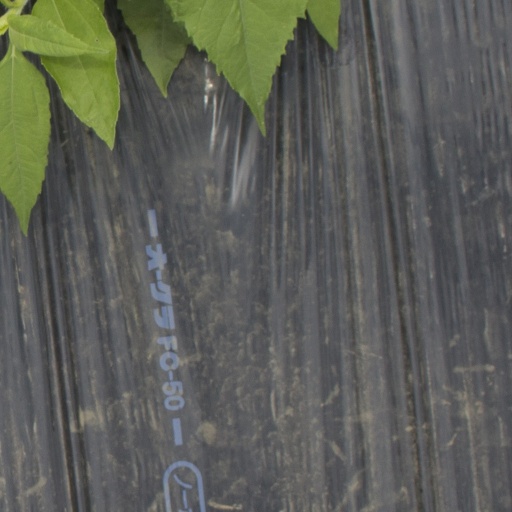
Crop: Jerusalem artichoke